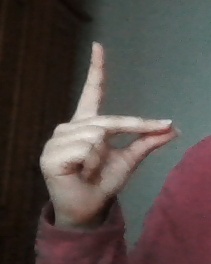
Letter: ta